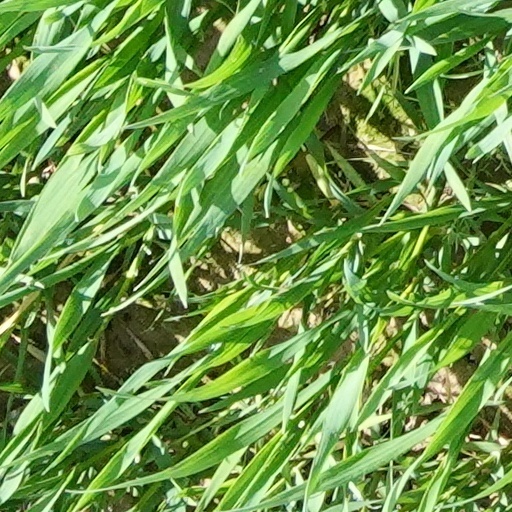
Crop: wheat